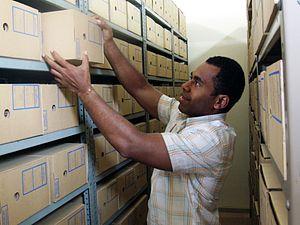
L'archiviste est un professionnel de l'information chargé de la gestion des archives.